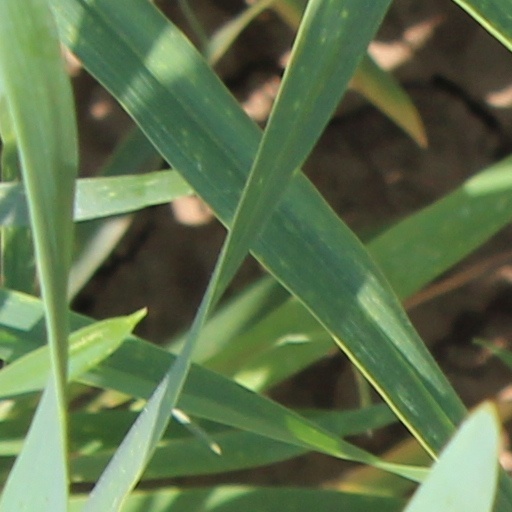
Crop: wheat